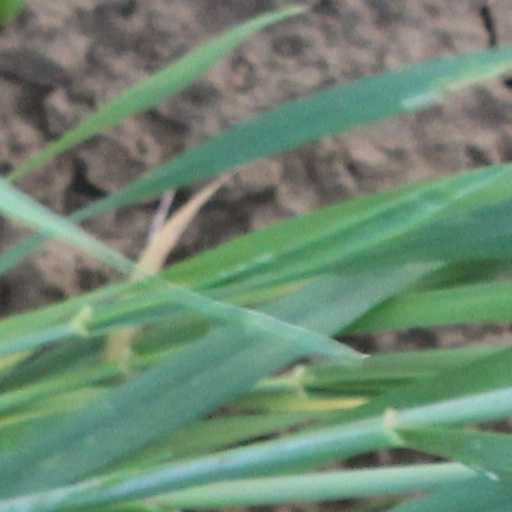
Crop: wheat